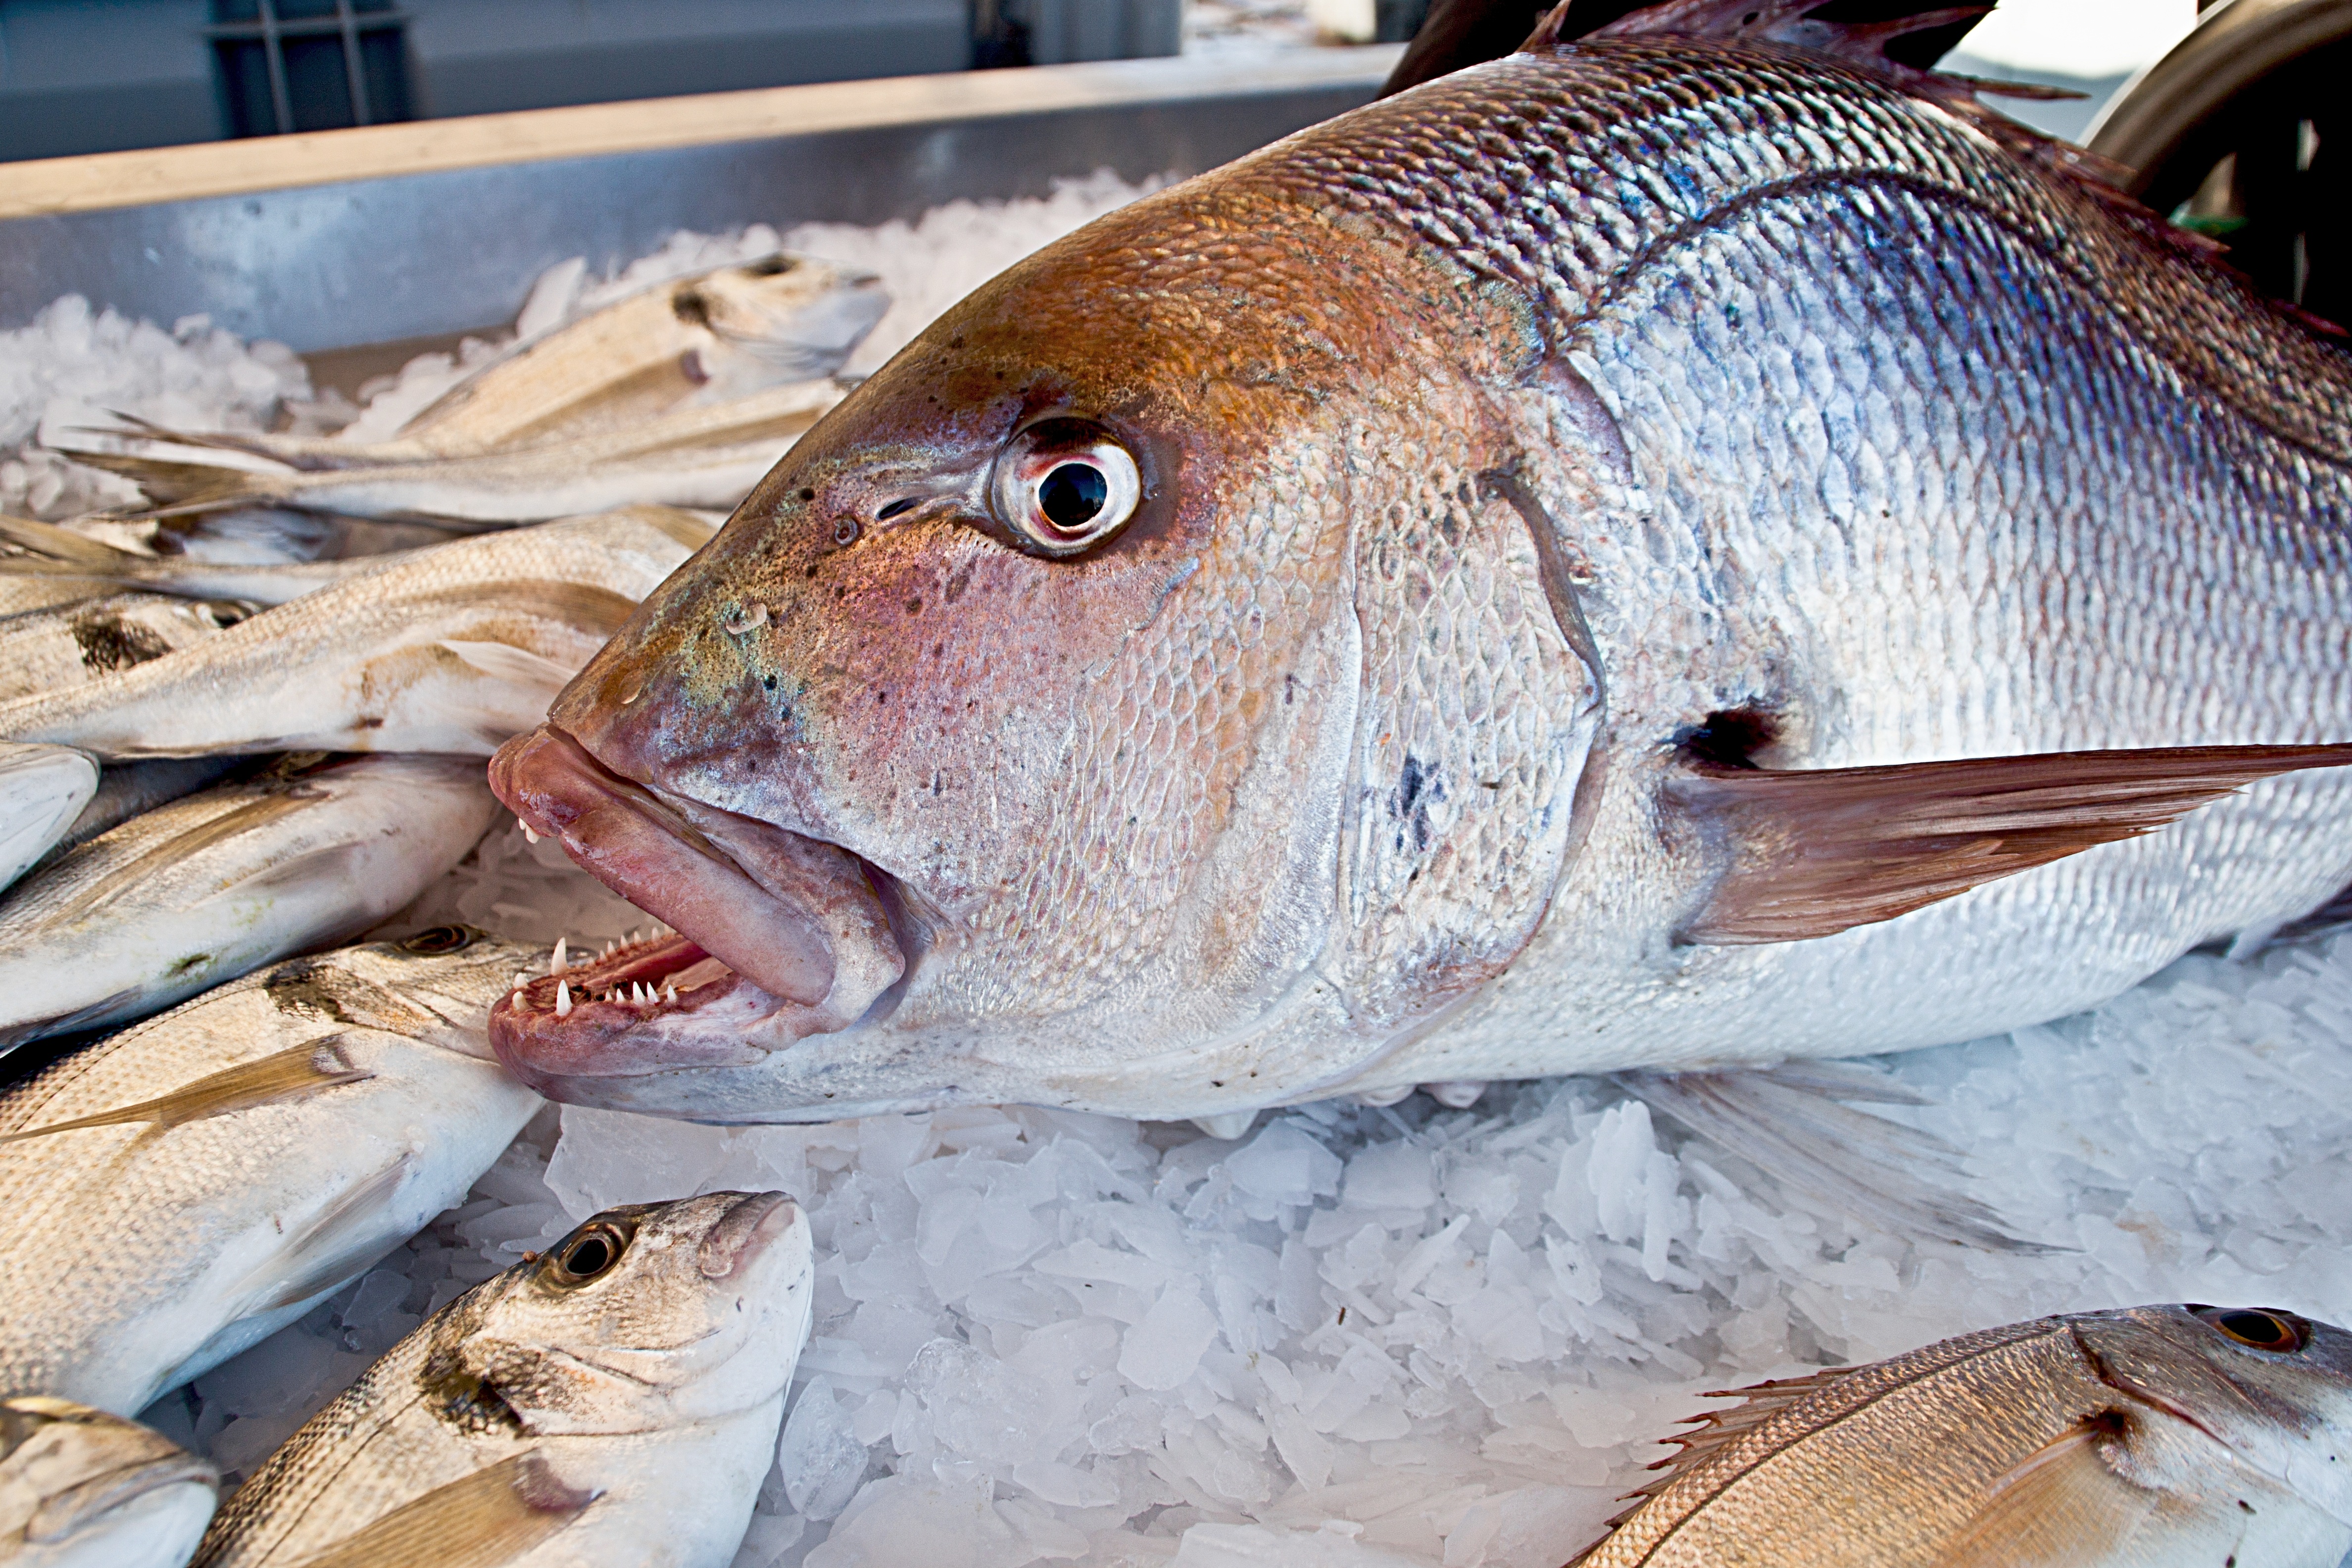
sea, food, fishing, seafood, fish, fish market, docks, net, fishermen, snapper, trout, traditional fishing, cod, red snapper, recreational fishing, red seabream